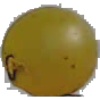
Label: Grape White 3